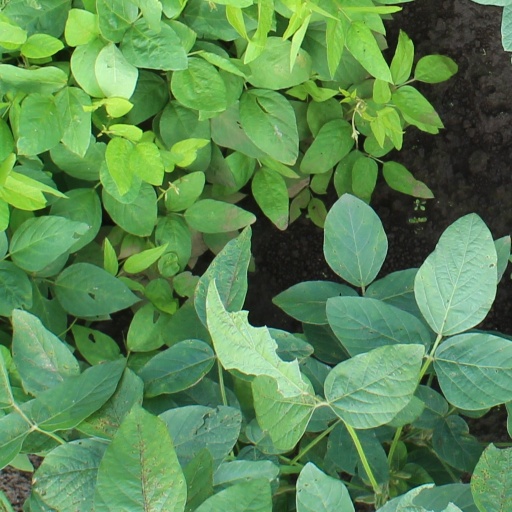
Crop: soybean